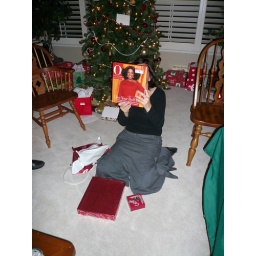
We got an Oprah book in the white elephant